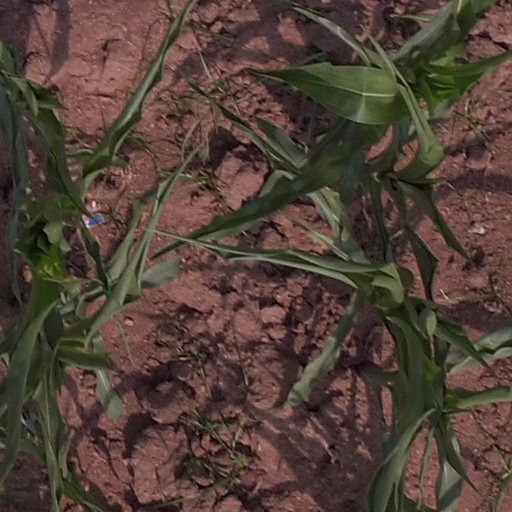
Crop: maize; corn